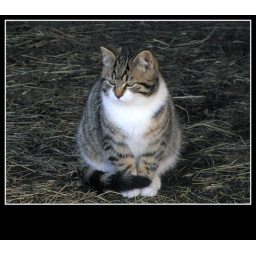
Cute young cat photo with a white border around photo and a black rectangular Polaroid frame created in Picnik